Born Reckless (1958 film)

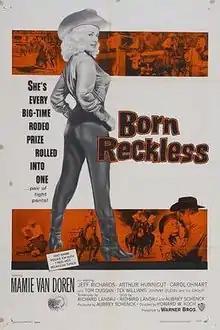
Theatrical release poster

Born Reckless is a 1958 American Western film starring Mamie Van Doren and released through Warner Bros. studios.